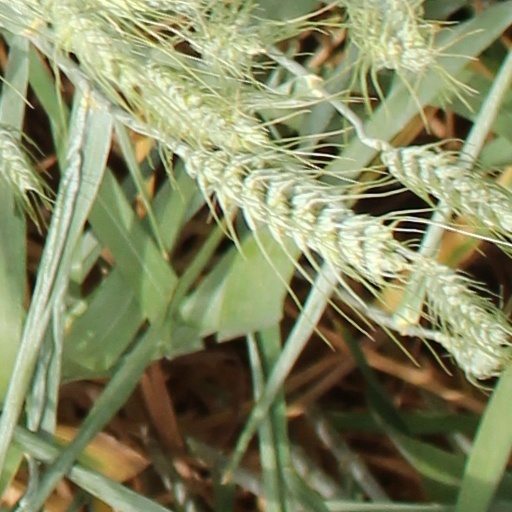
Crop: wheat